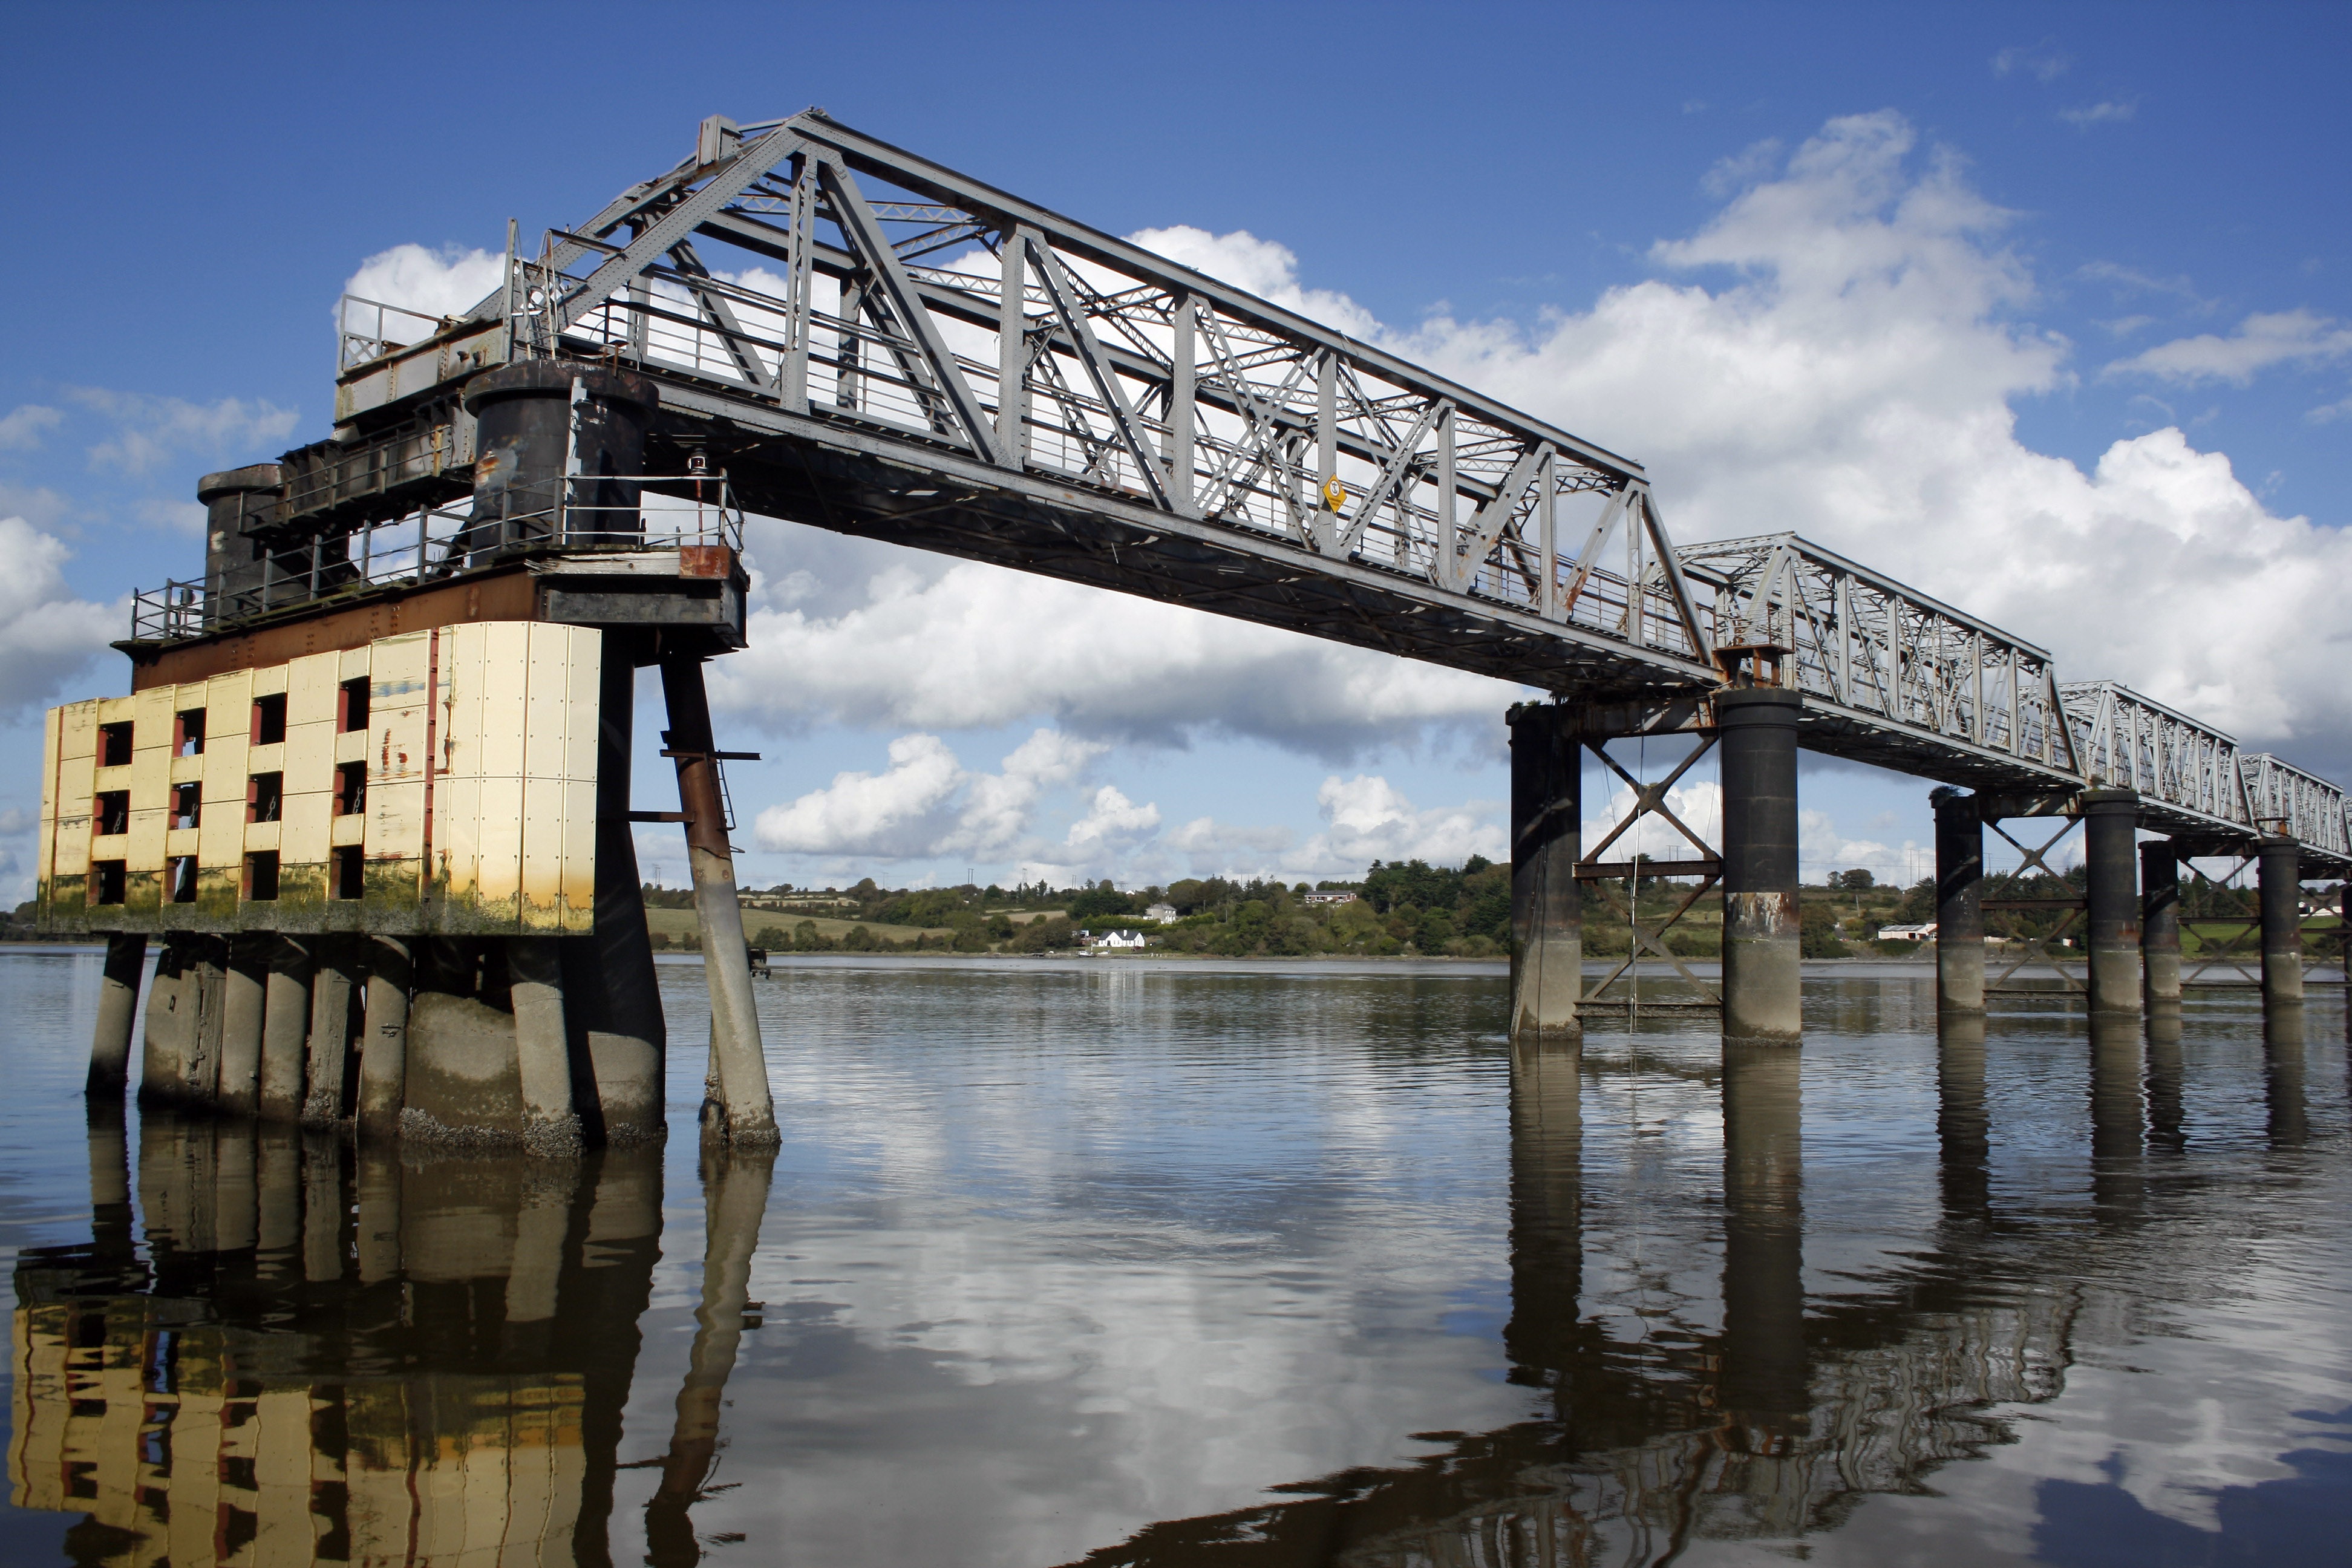
water, dock, railway, bridge, pier, river, transport, reflection, vehicle, landmark, waterway, truss bridge, nonbuilding structure, kilkenny, wexford, barrow river